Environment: real
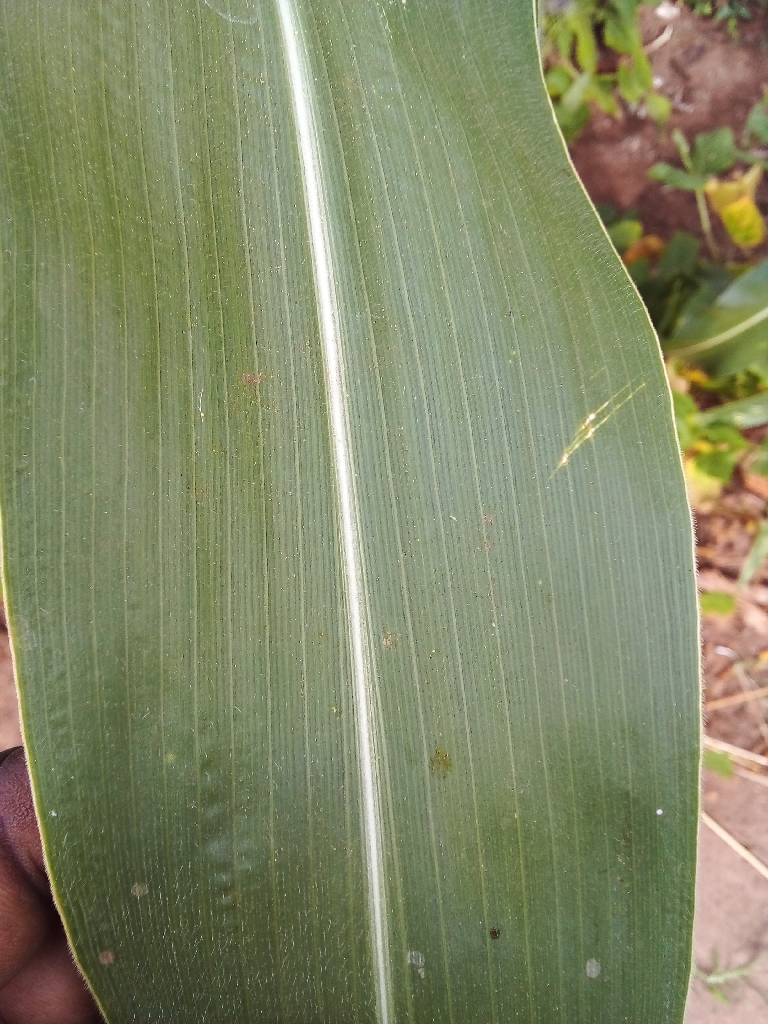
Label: healthy